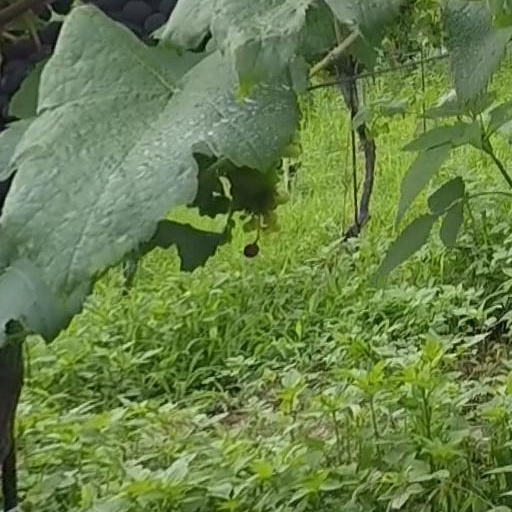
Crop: grape